Taras Shevchenko

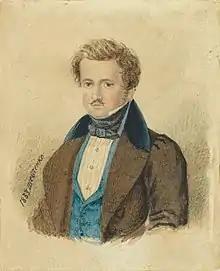
Taras Shevchenko. "Portrait of Pavlo Engelgardt" (1833), National Museum Taras Shevchenko

In 1828, Engelhardt died, and one of his sons, , became the Shevchenko family's new landlord. Taras Shevchenko, then aged 14, was trained to become a kitchen servant and the (court servant) of his new master at the Vilshana estates. There he saw for the first time the luxuries of the Russian nobility.